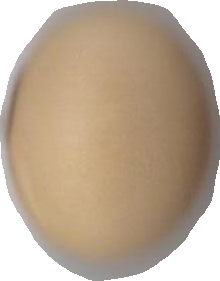
Variety: Anjasmoro